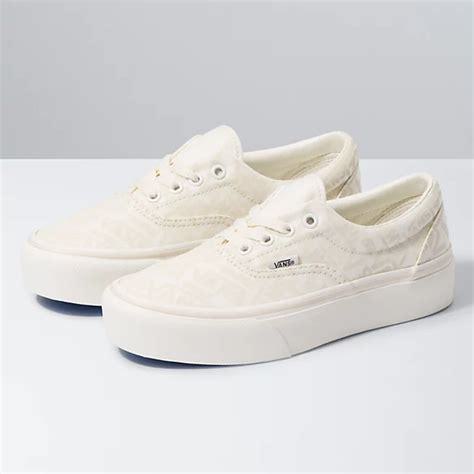
Brand: Vans
Model: Era